Xbox 360 technical specifications

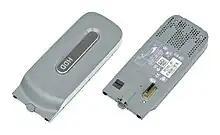
Original style Xbox 360 hard drives

The Xbox 360 uses standard 2.5" SATA hard disk drives (HDDs) held within custom enclosures. These units have a custom connector to facilitate connection to the Xbox 360 and the drives themselves feature custom firmware (making stand-alone drives incompatible). The drives are detachable, making it possible to move data from one console to another, and to upgrade the size of drive on a console. The hard drives themselves are manufactured by various companies, including Fujitsu, Seagate, Samsung, Hitachi and Western Digital. Certain Western Digital hard disk drives can be modified with a program called HDDHackr to be used with the Xbox 360.